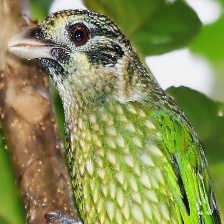
Species: SPOTTED CATBIRD
Scientific name: AILUROEDUS MACULOSUS